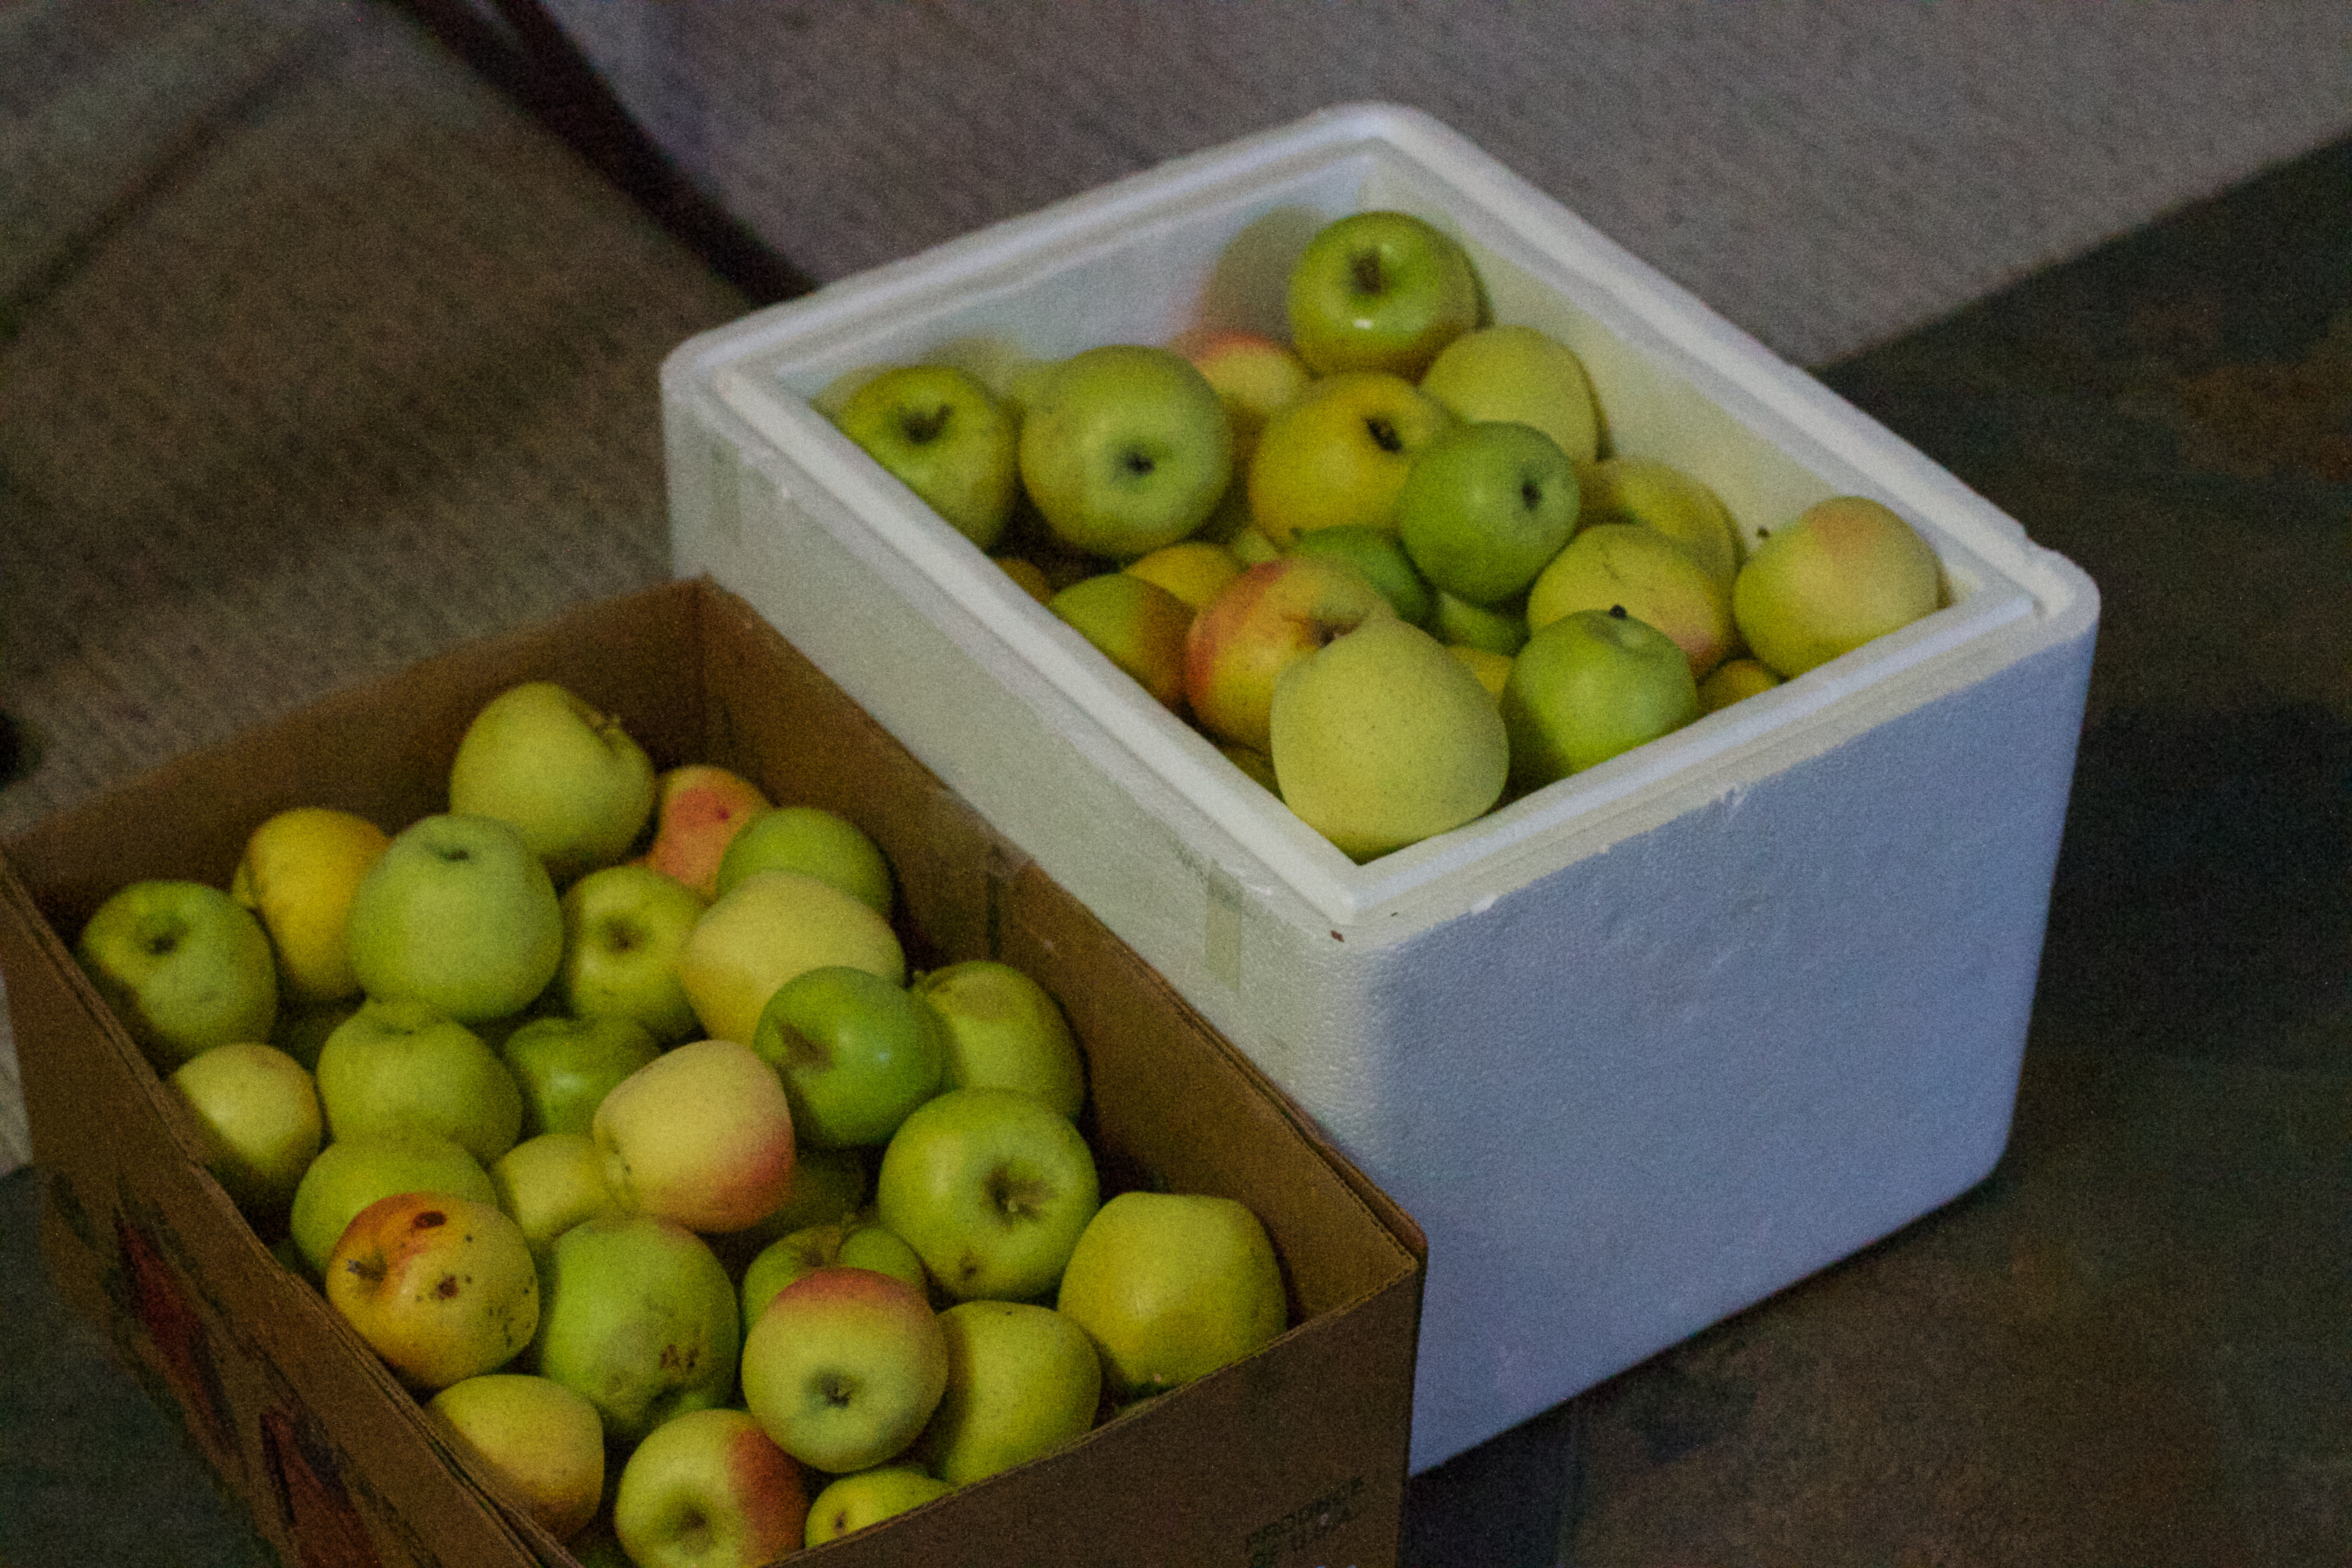
apple, plant, fruit, food, green, produce, yellow, liqueur, flowering plant, rose family, land plant